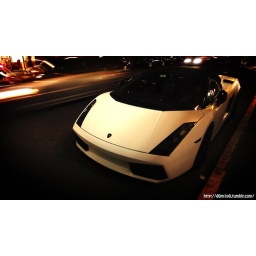
A white lamborghini that I captured outside of steak house in San Francisco.